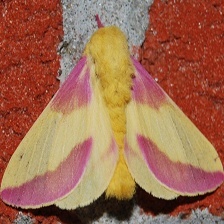
Species: ROSY MAPLE MOTH